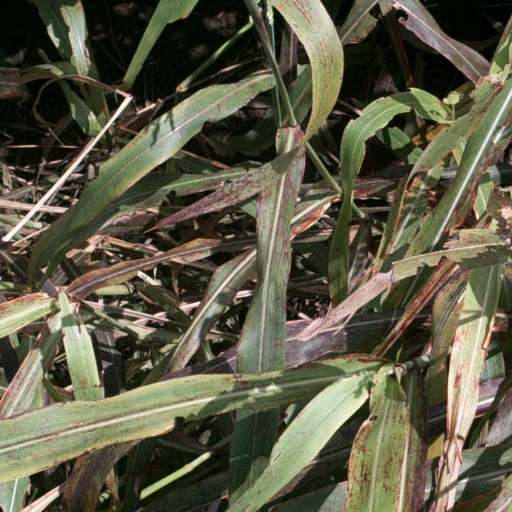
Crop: sorghum